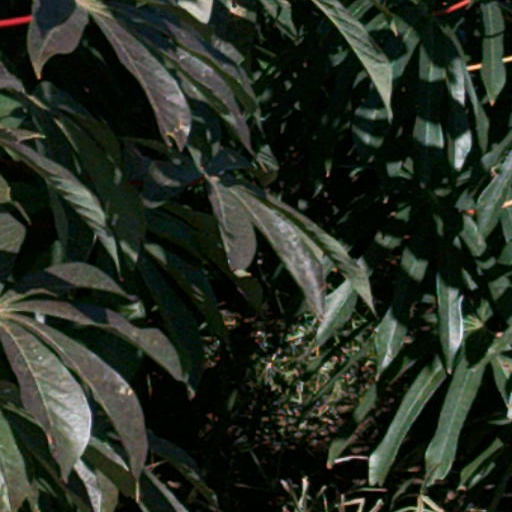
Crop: cassava